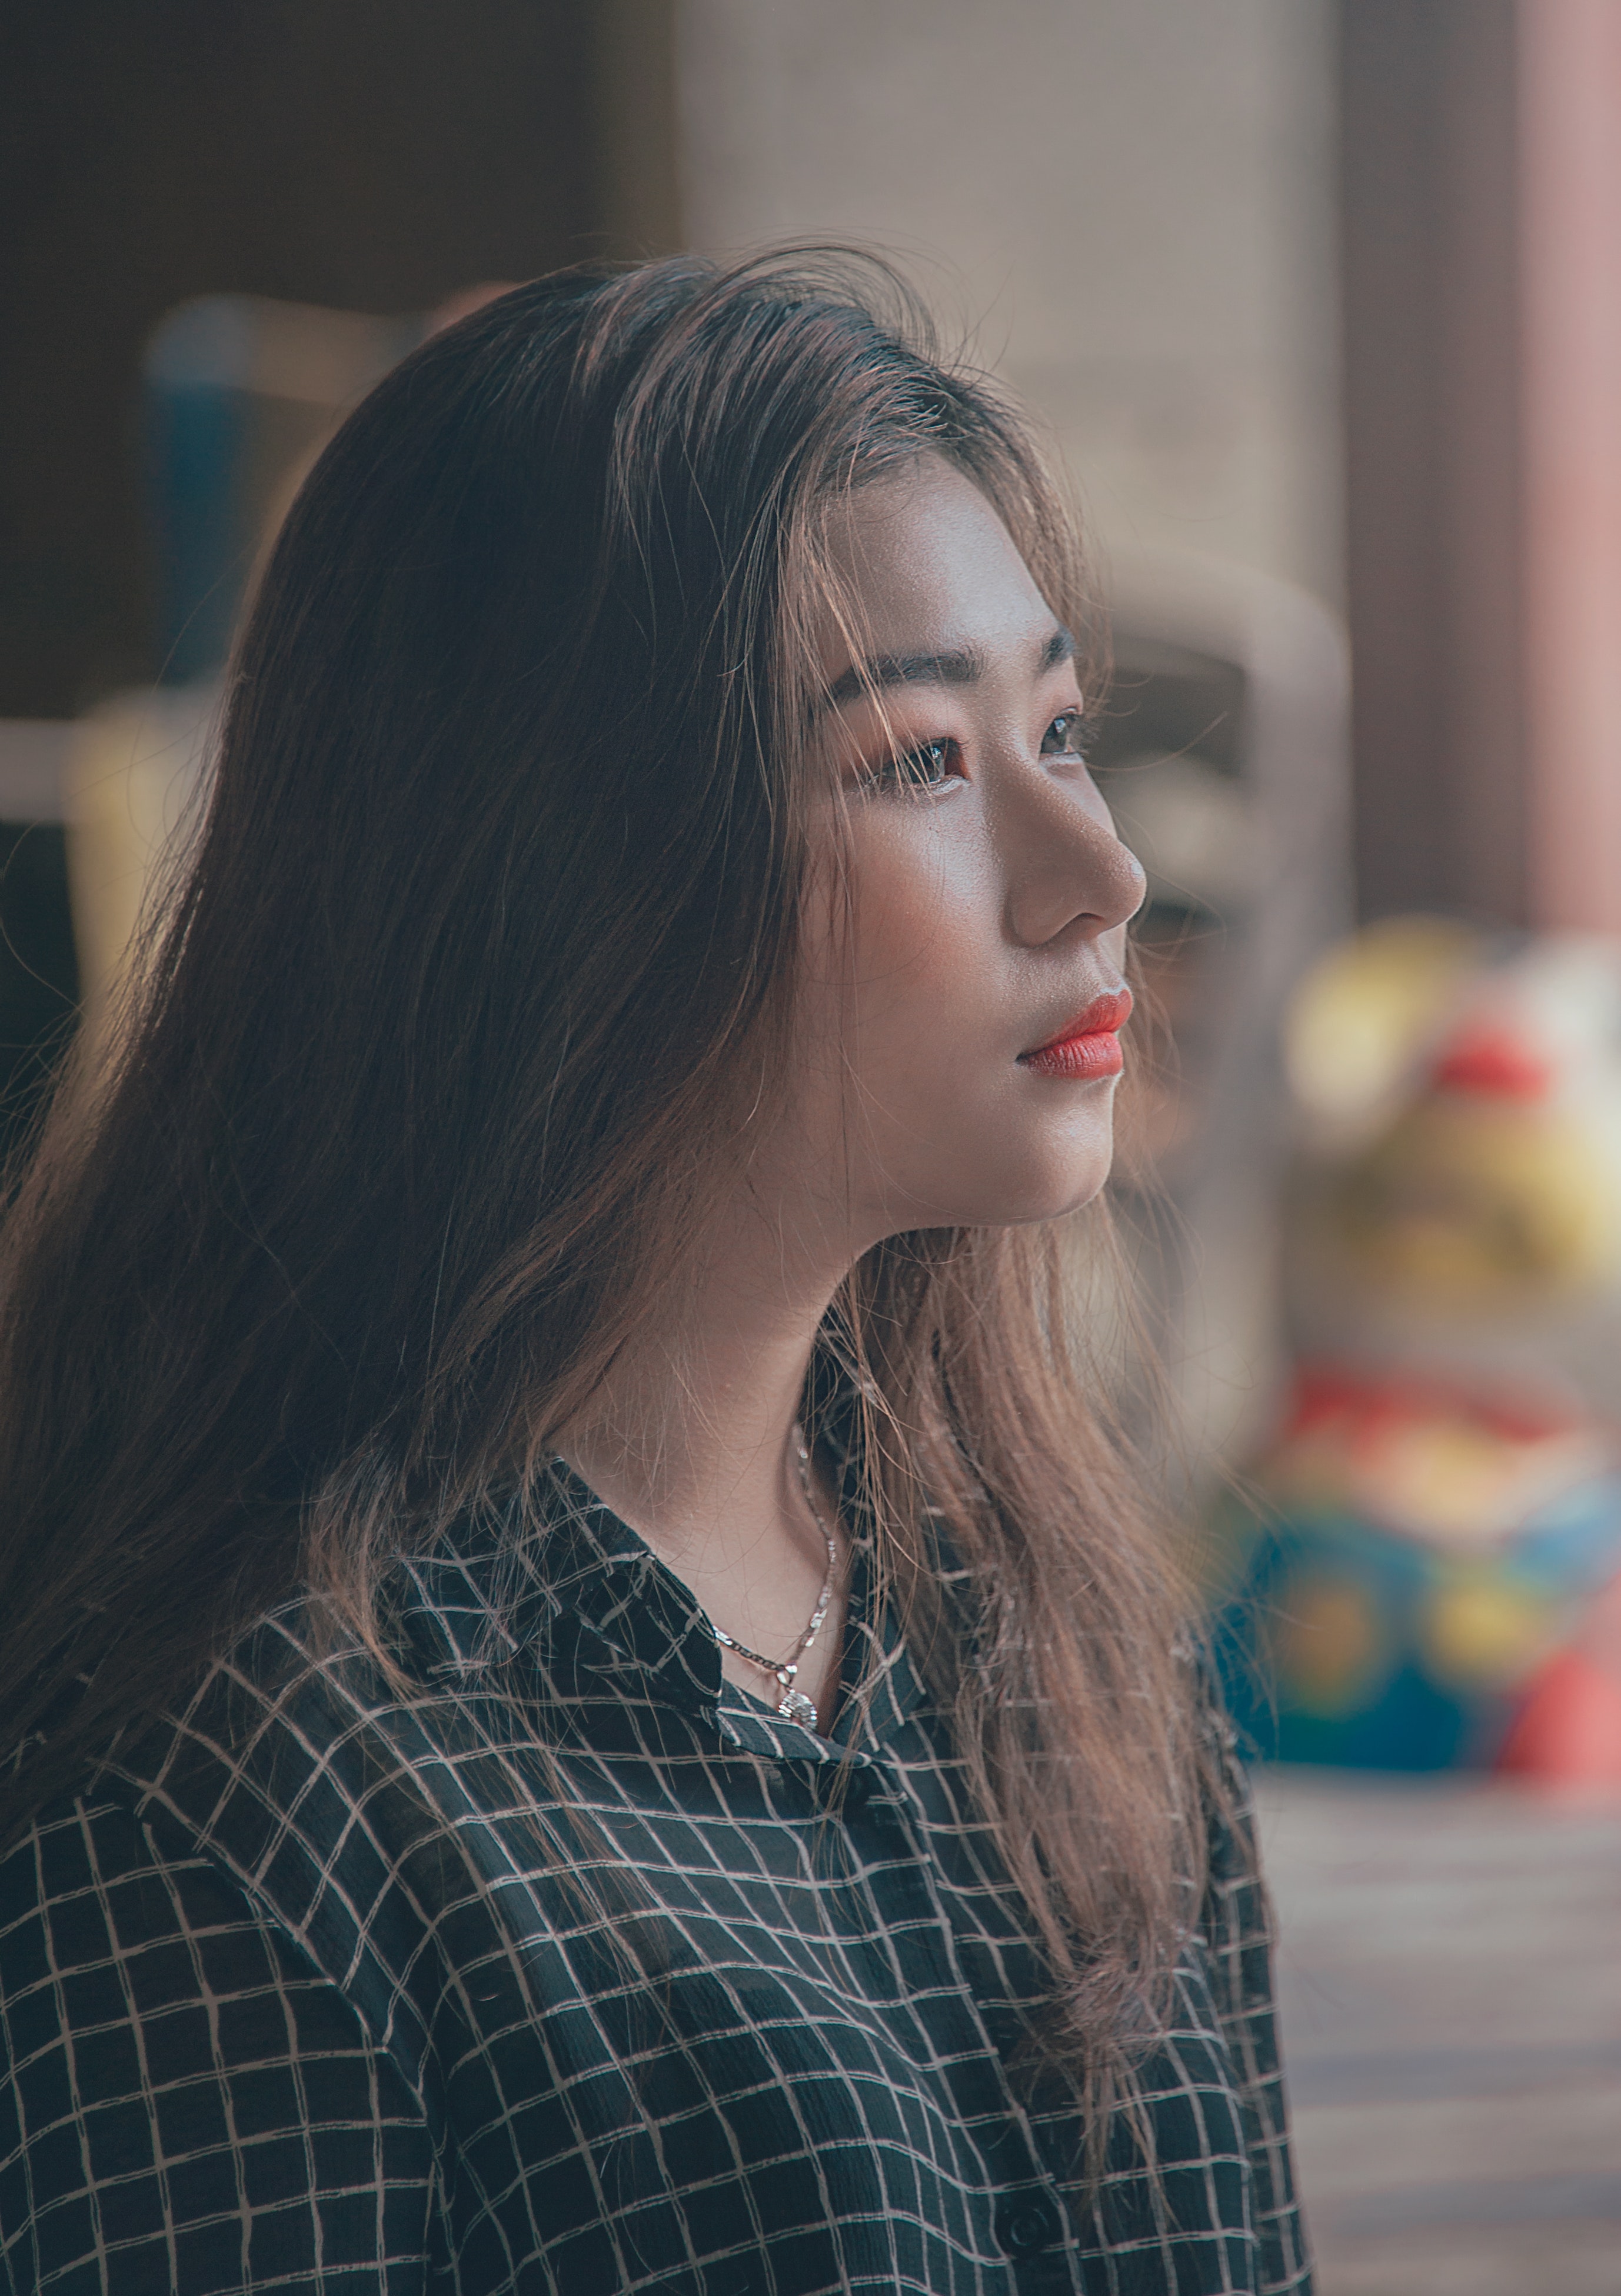
hair, face, lip, beauty, head, hairstyle, nose, chin, long hair, eye, brown hair, fashion, human, design, black hair, photography, smile, sunlight, pattern, model, plaid, street, portrait photography, style